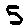
Label: 5